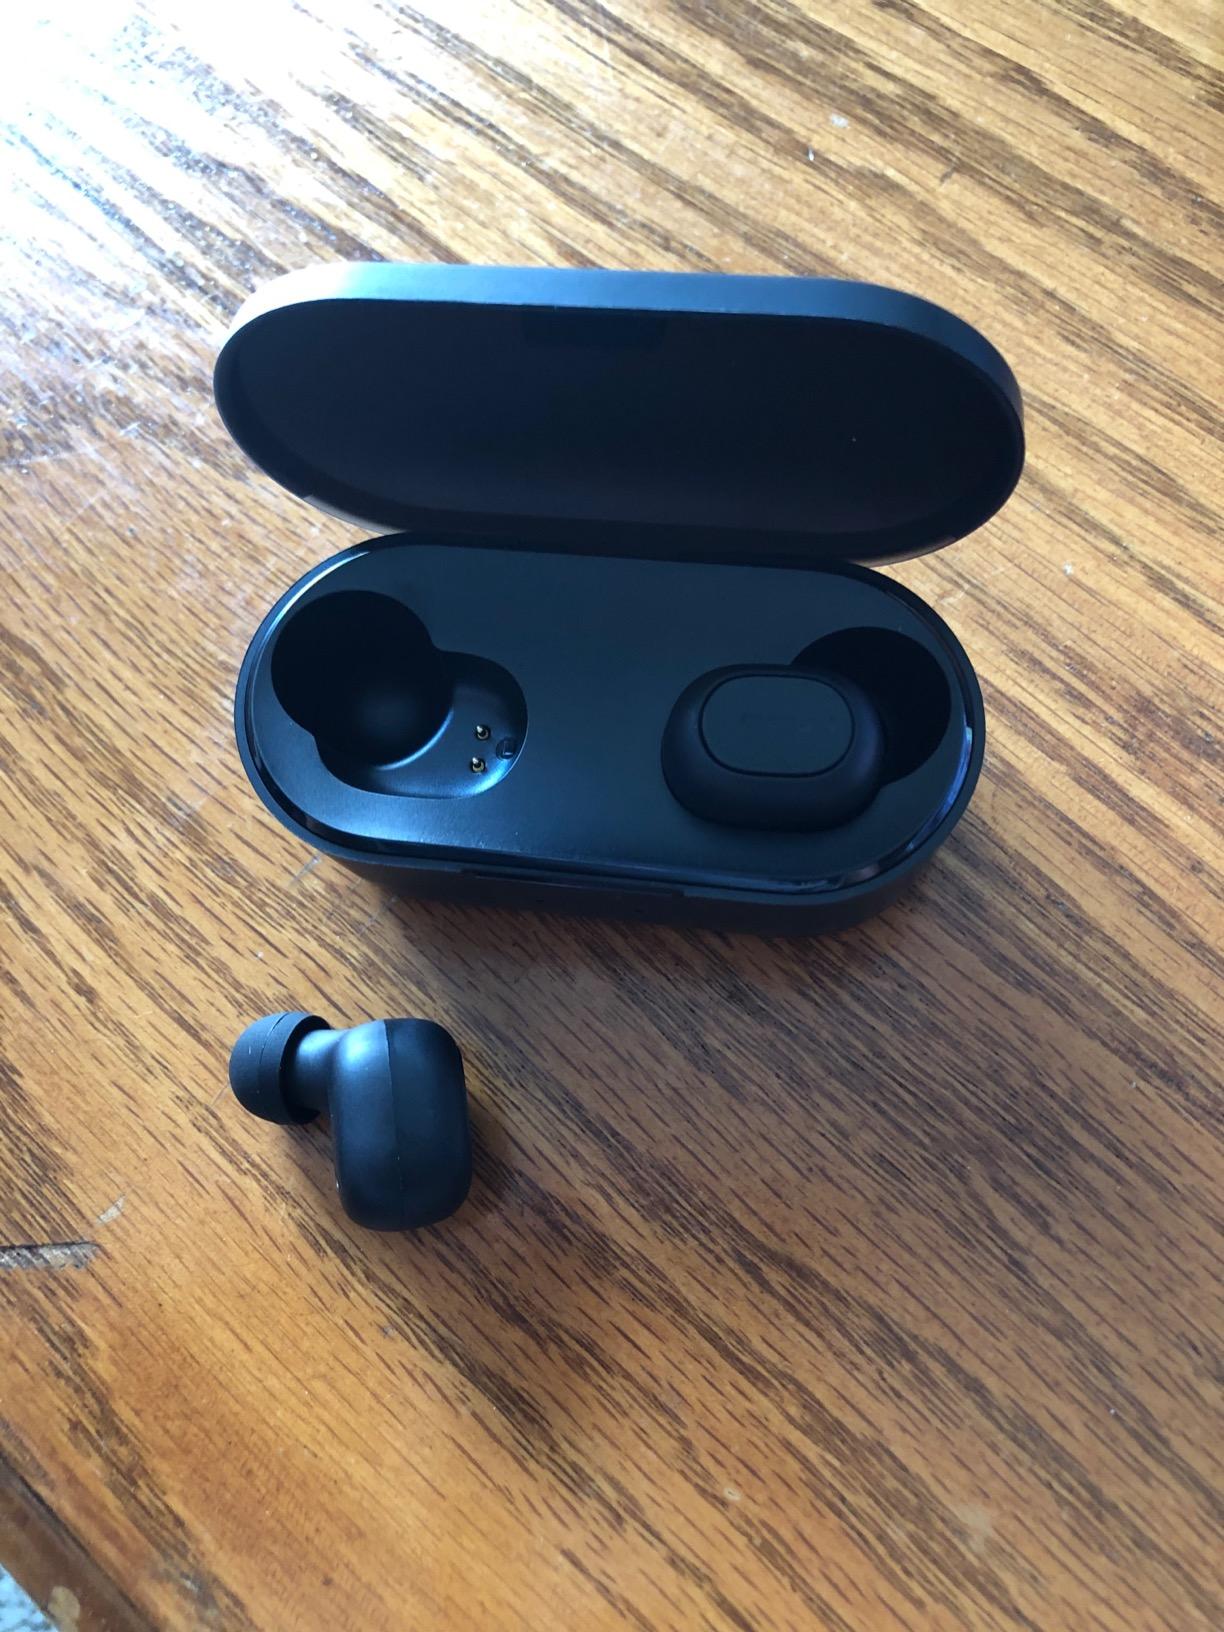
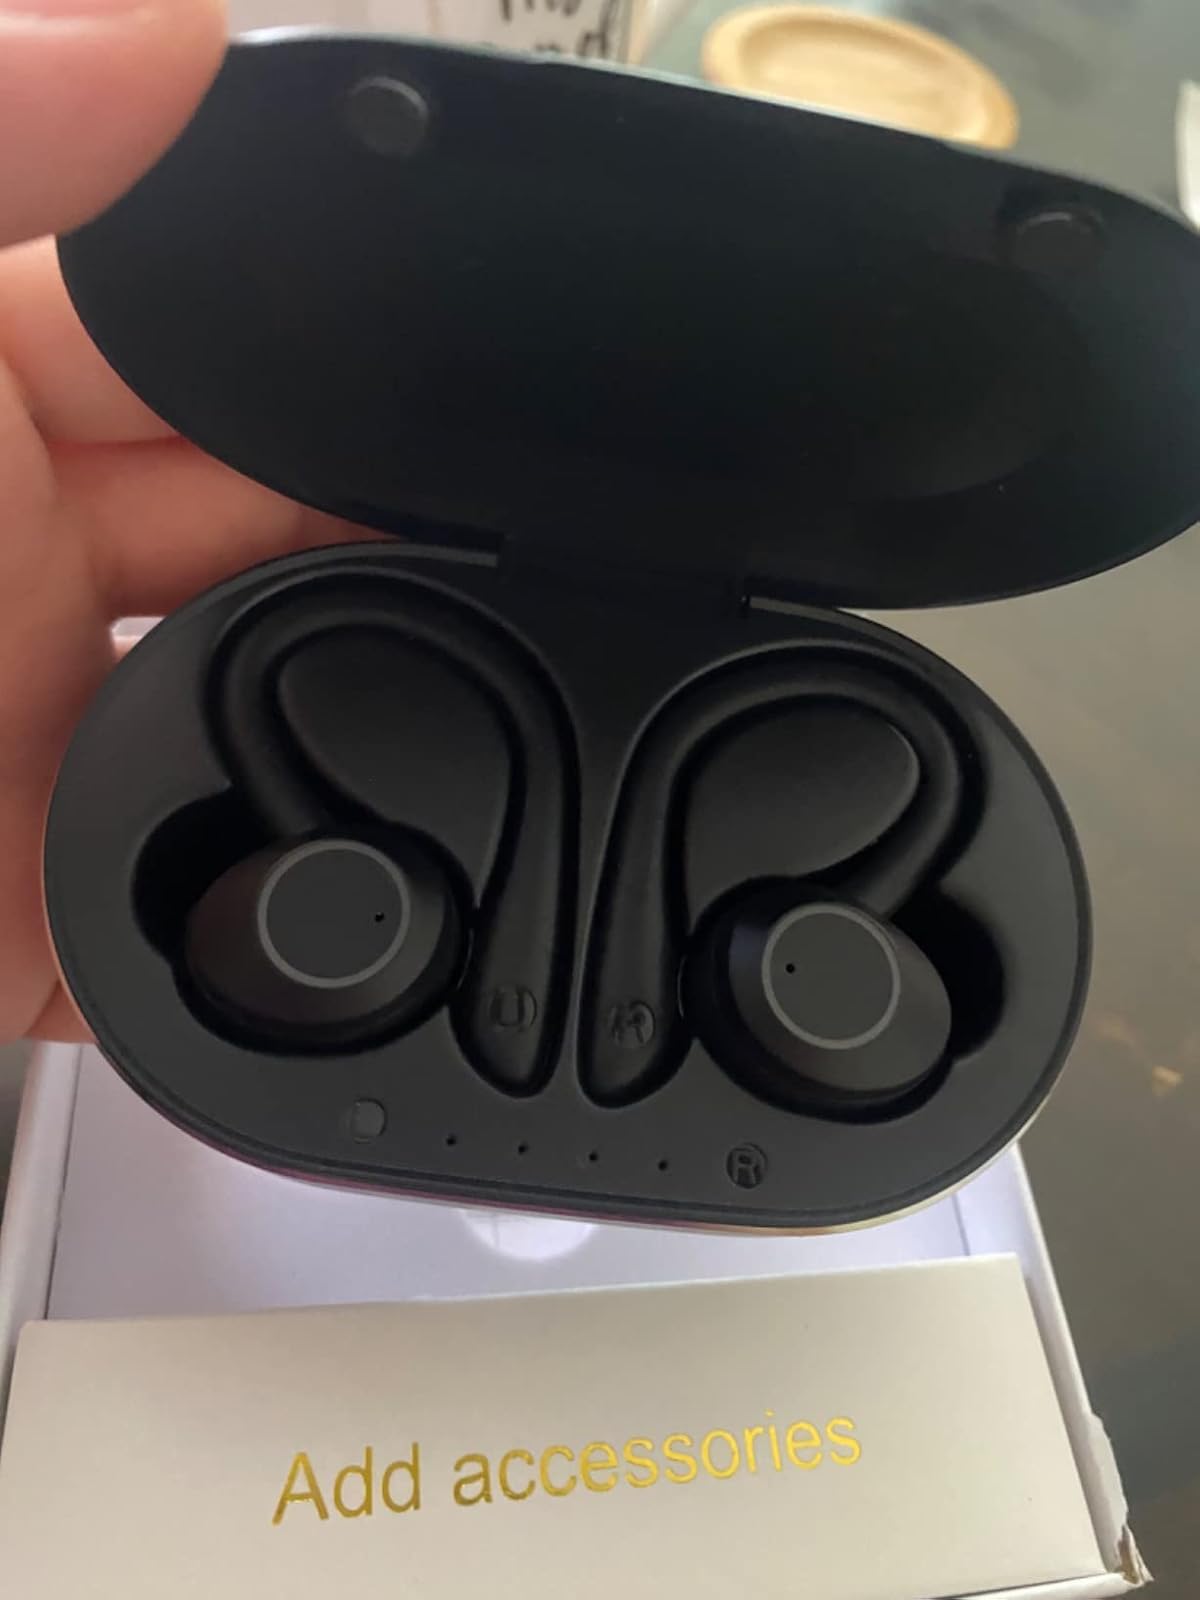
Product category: earbuds
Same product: no